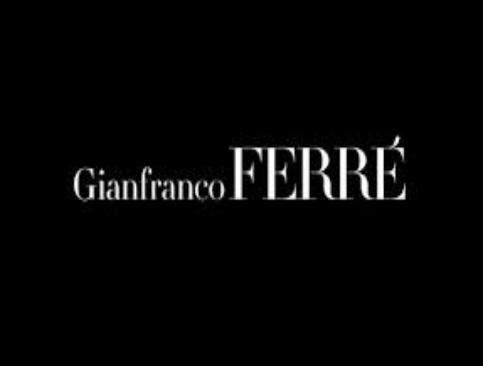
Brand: Gianfranco Ferre
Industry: Necessities